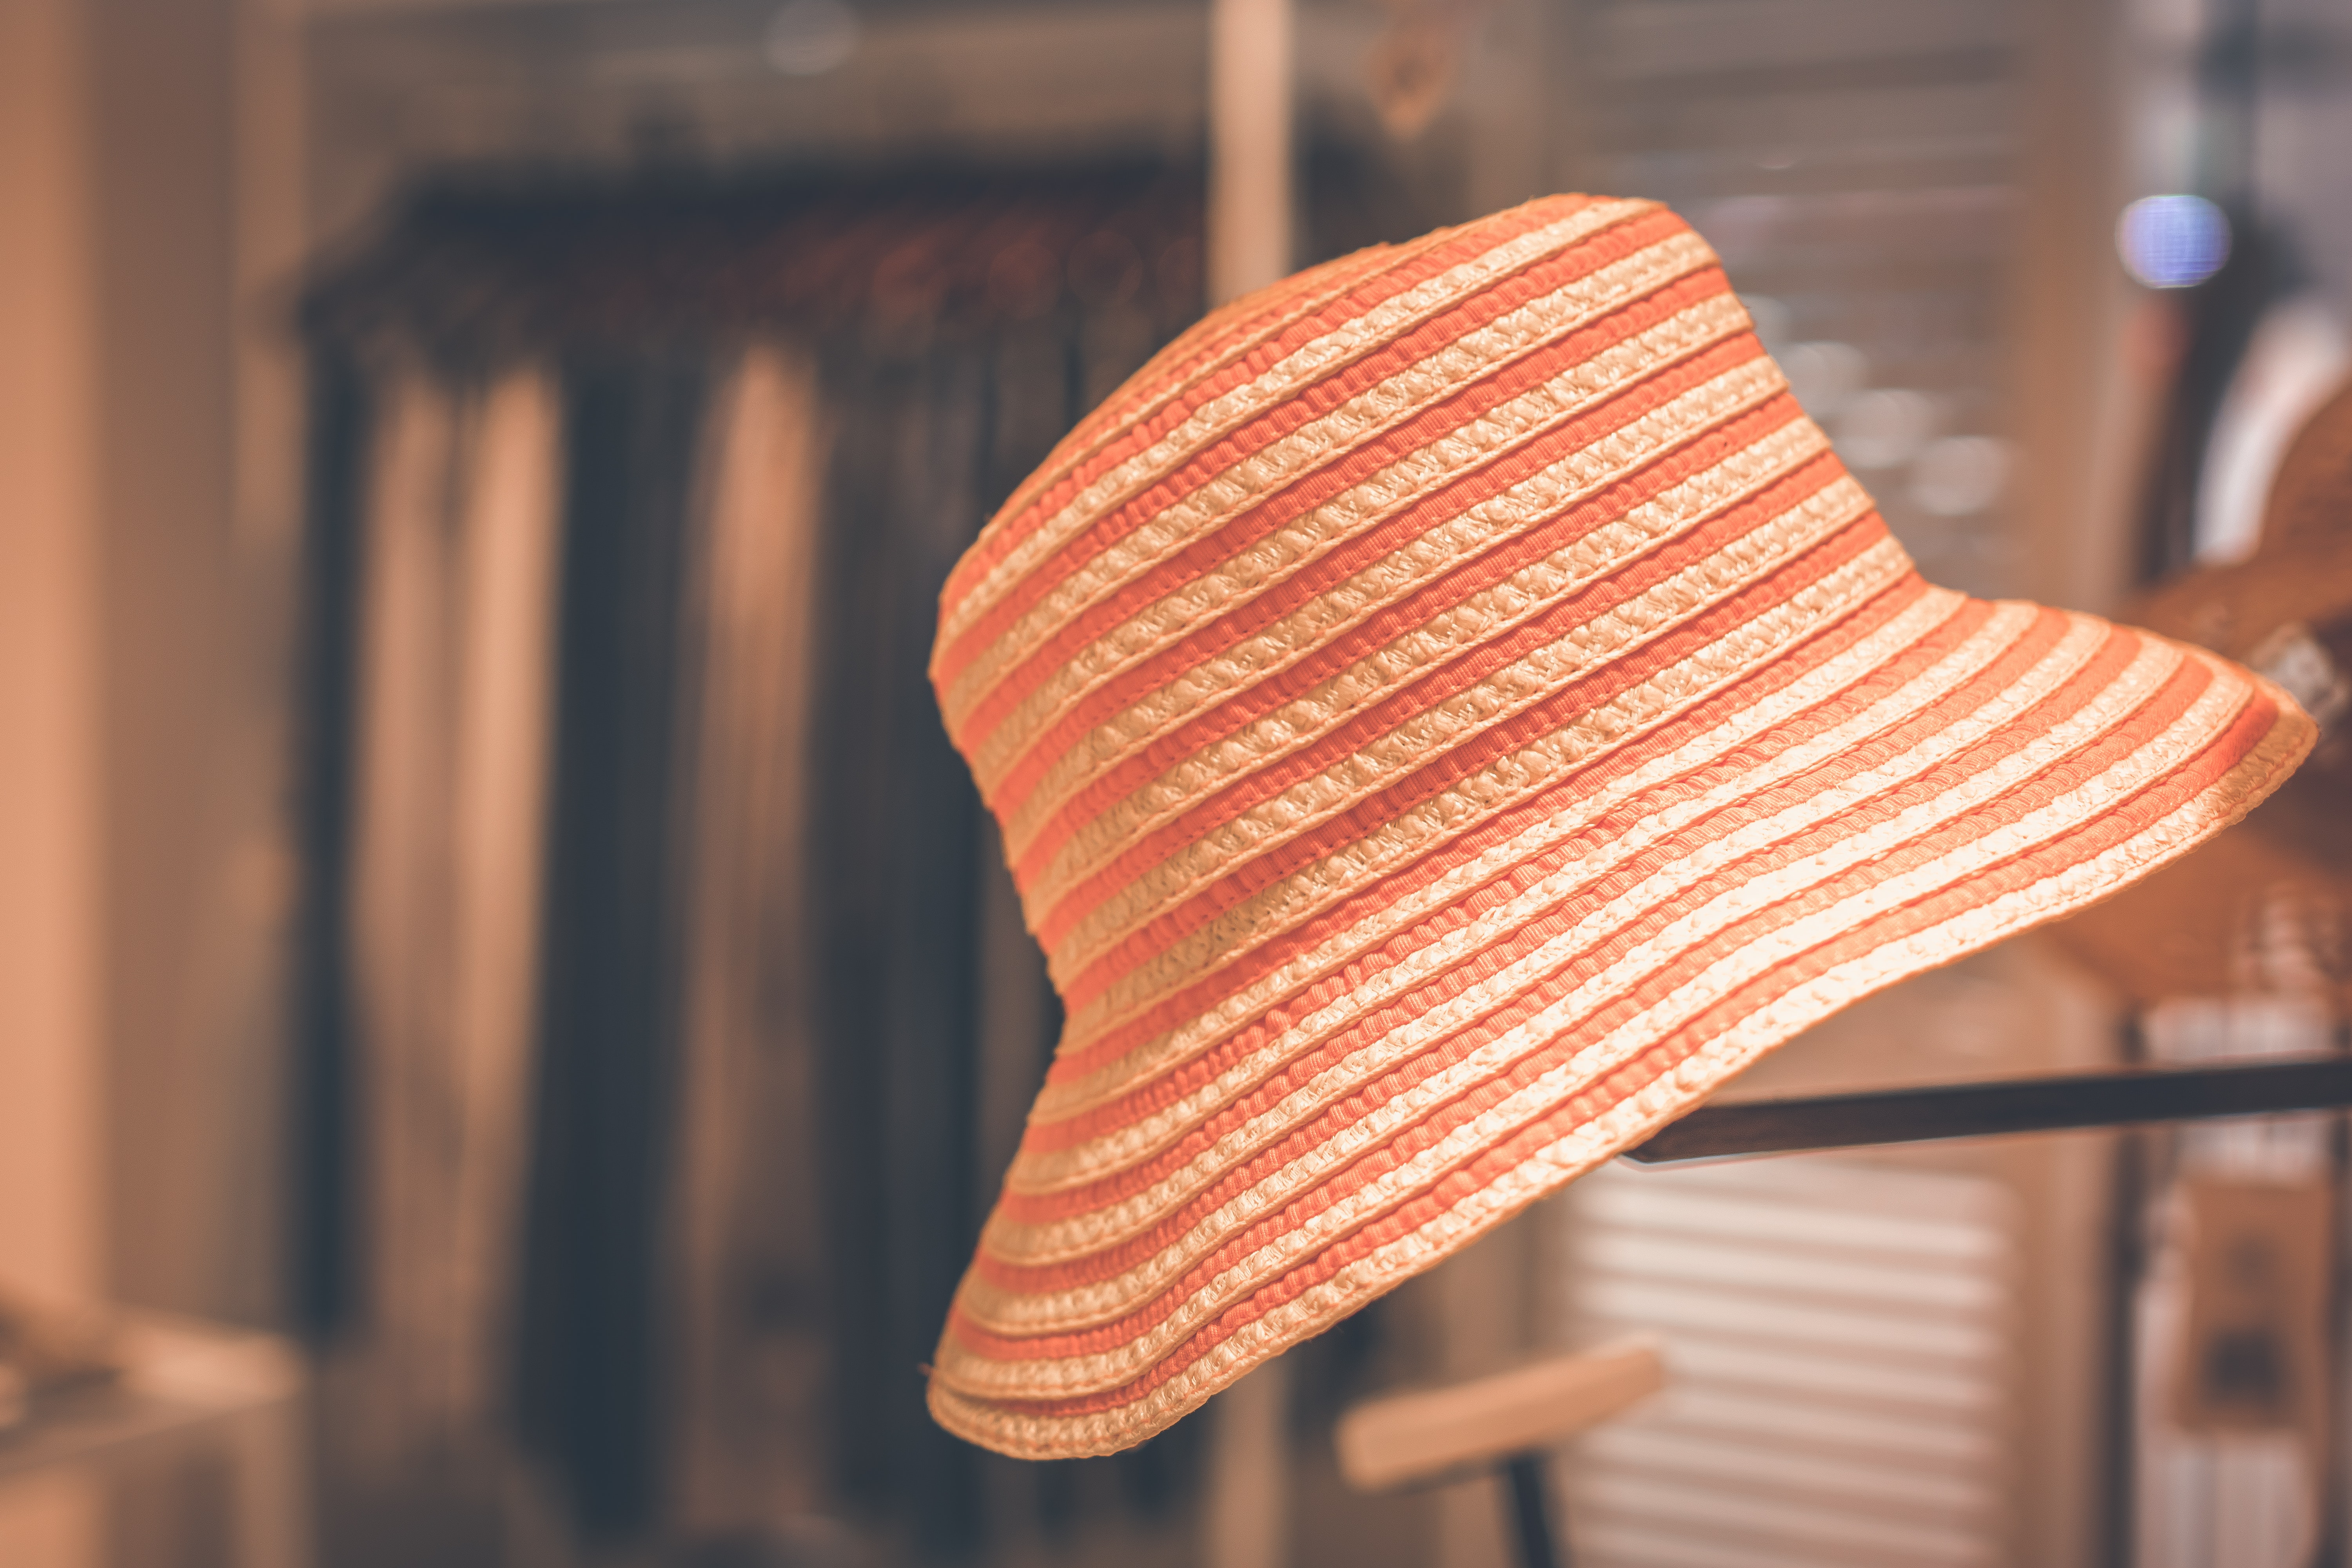
orange, headgear, wood, hat, peach, sun hat